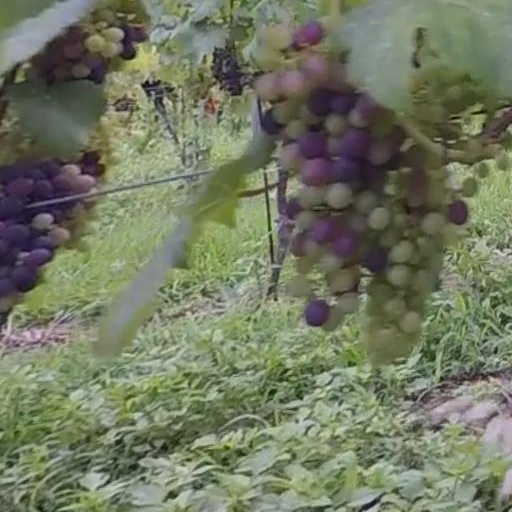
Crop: grape